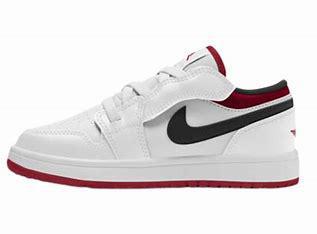
Brand: Jordan
Model: 1 Alt